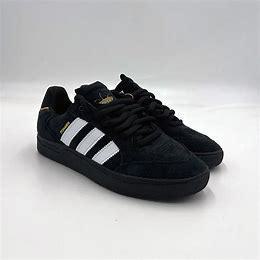
Brand: Adidas
Model: Tyshawn